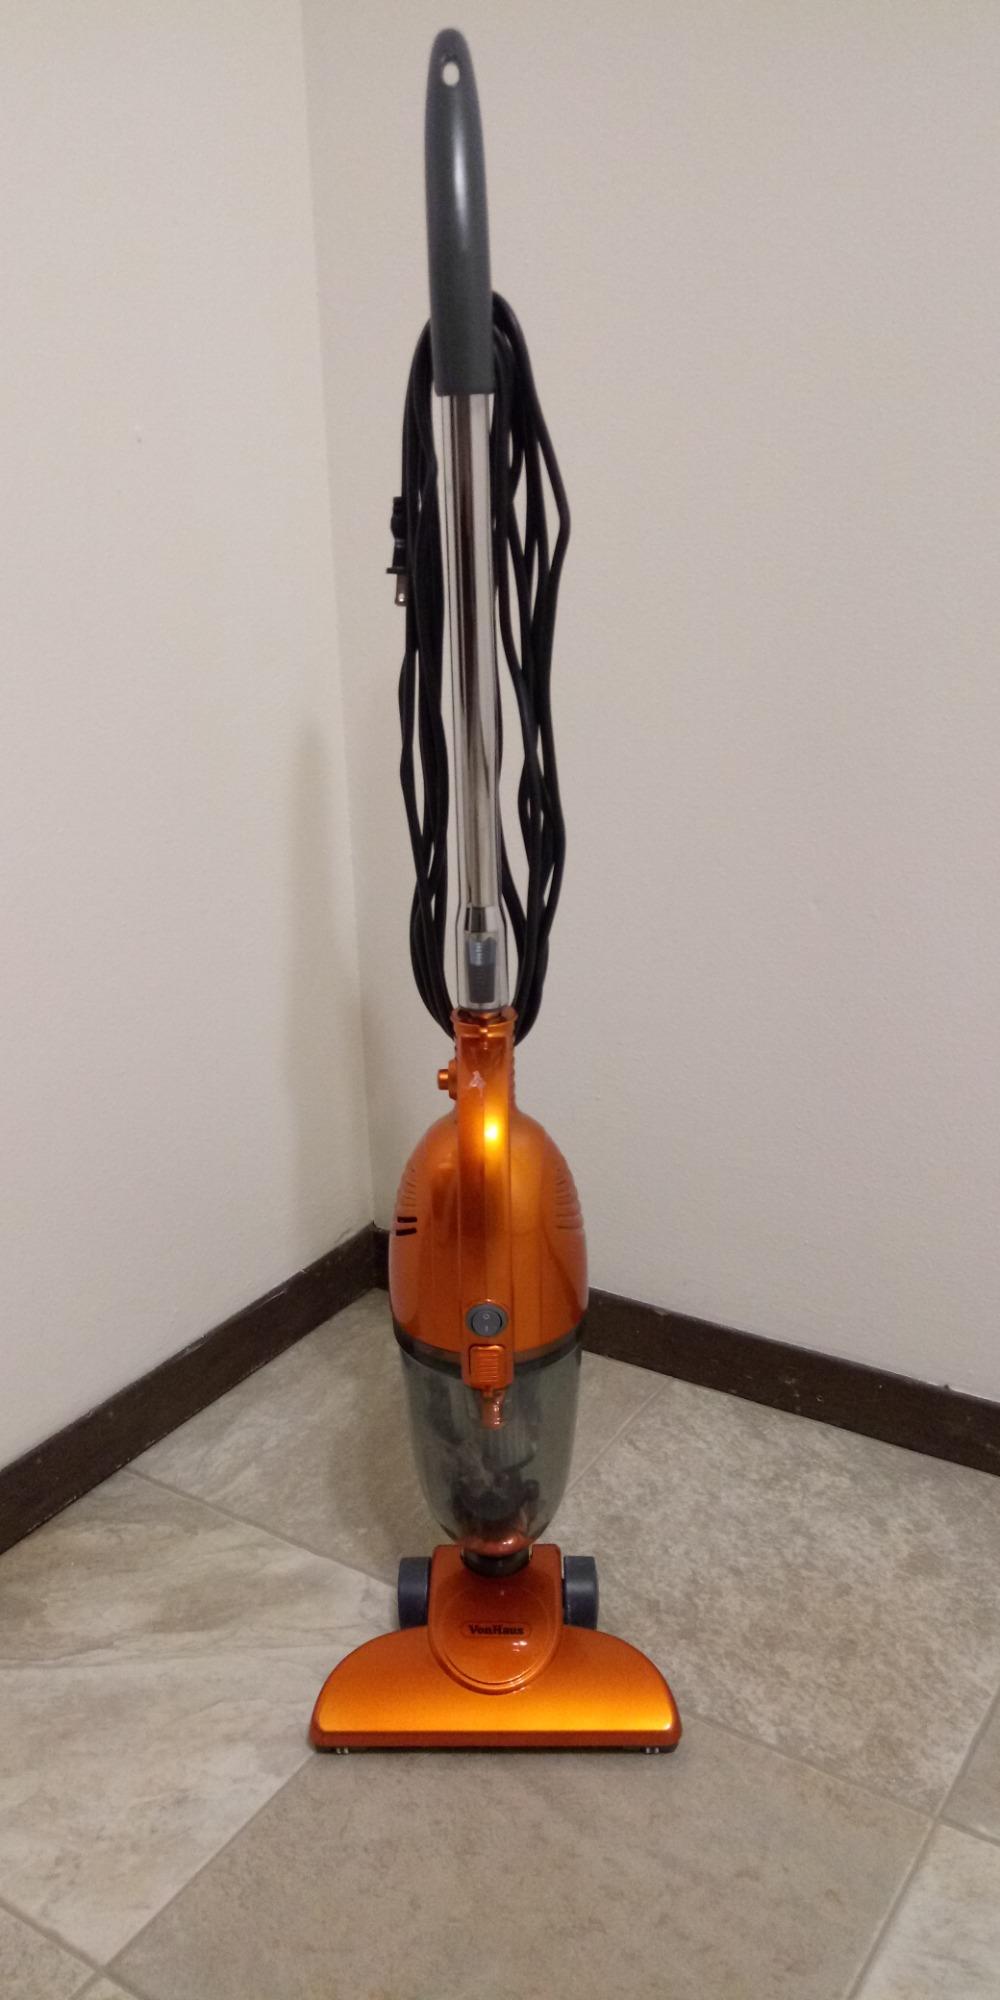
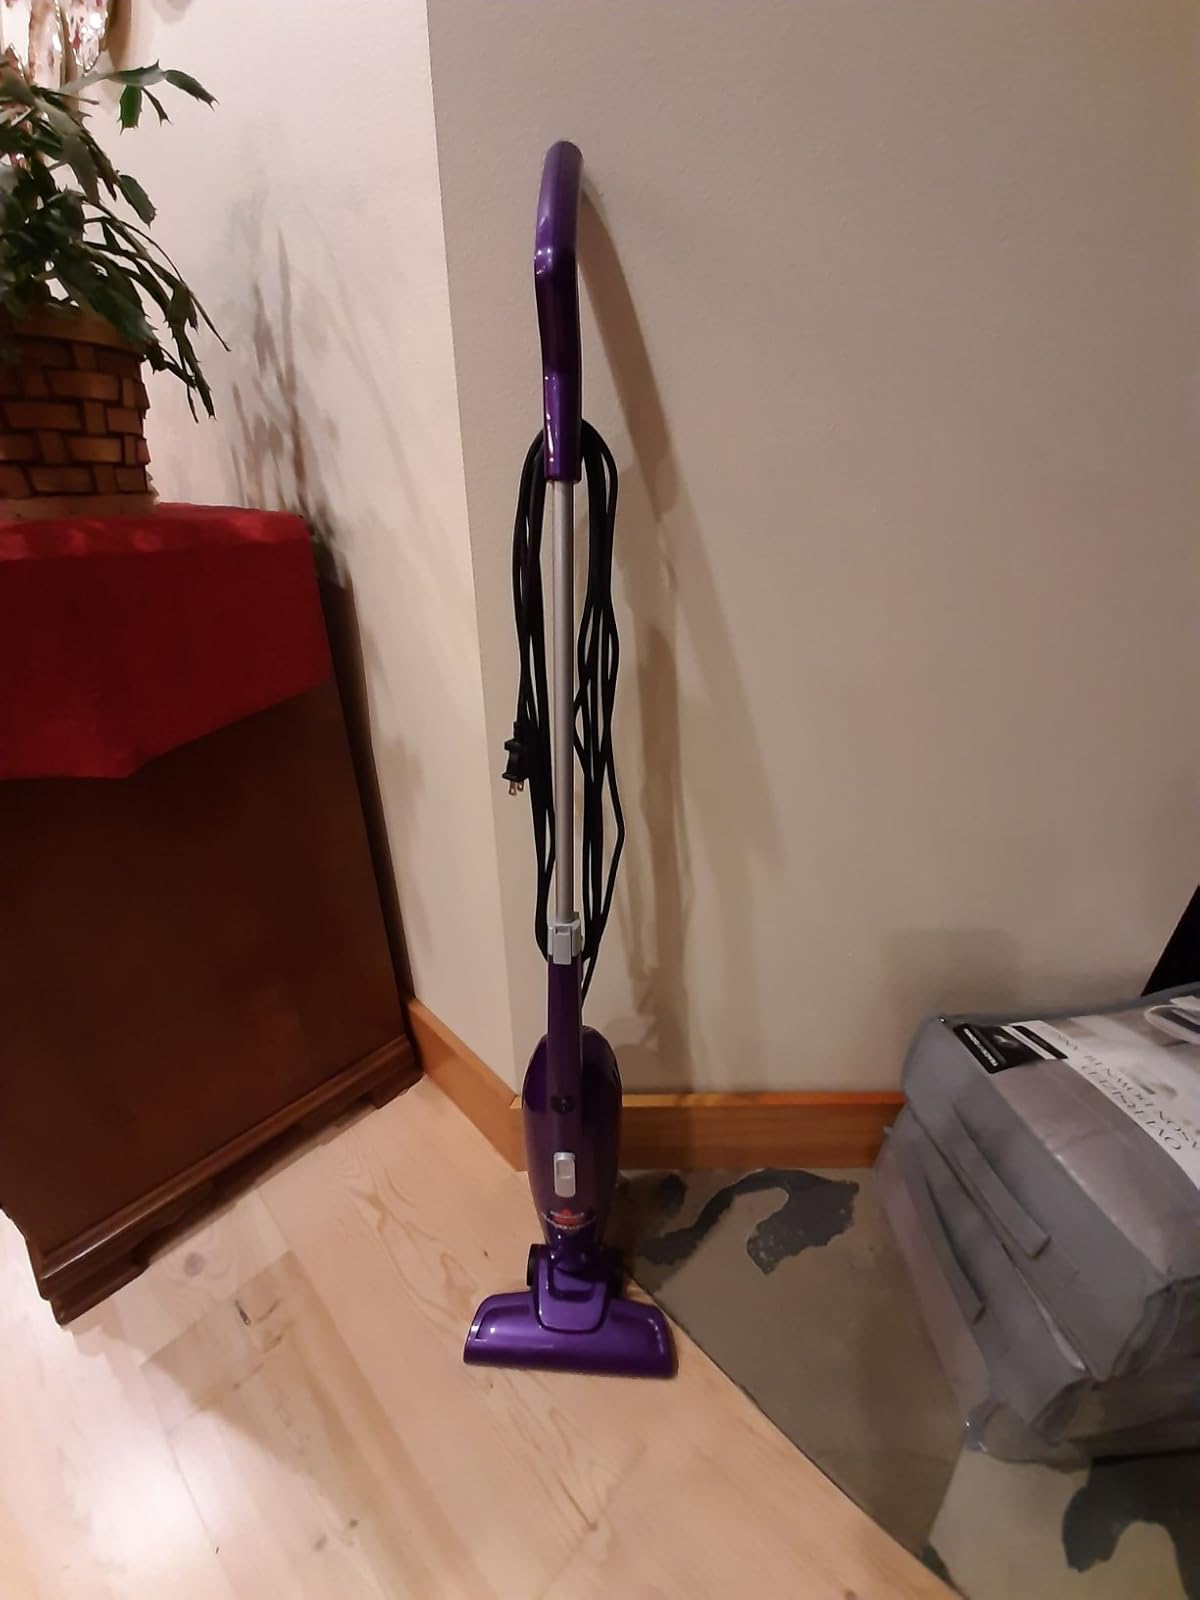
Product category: items_vacuum
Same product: no